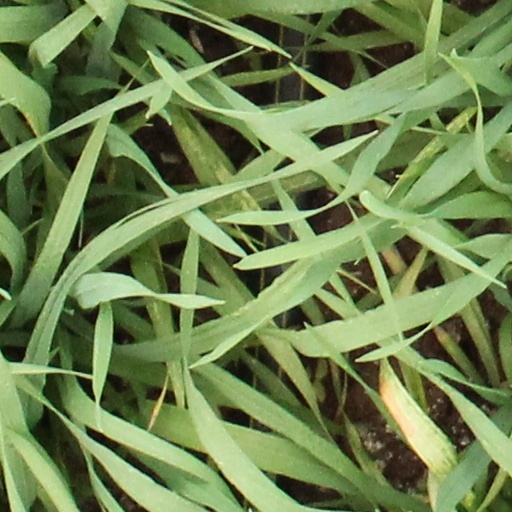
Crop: wheat